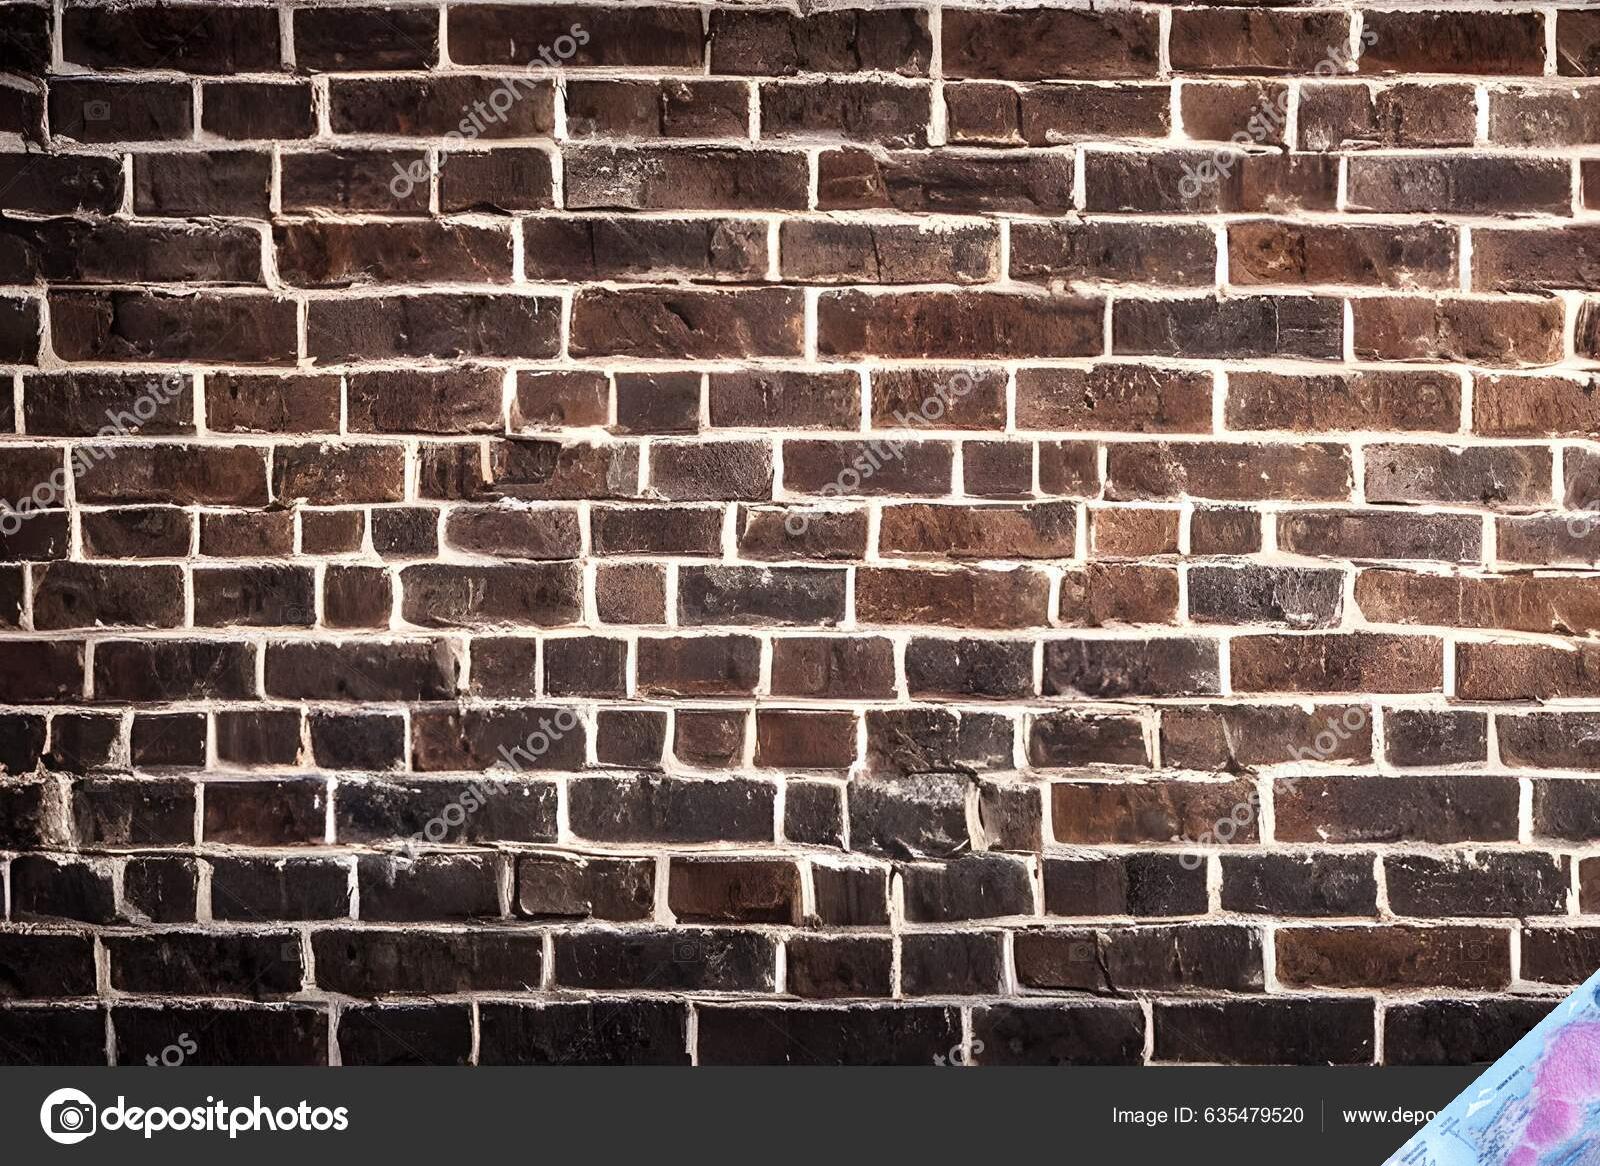
Denominación: 200